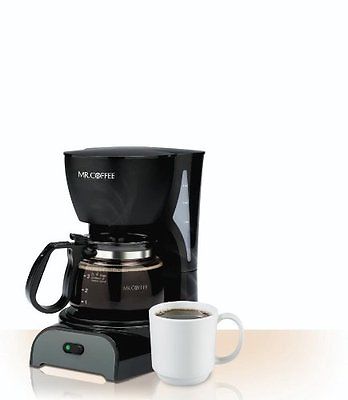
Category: coffee maker